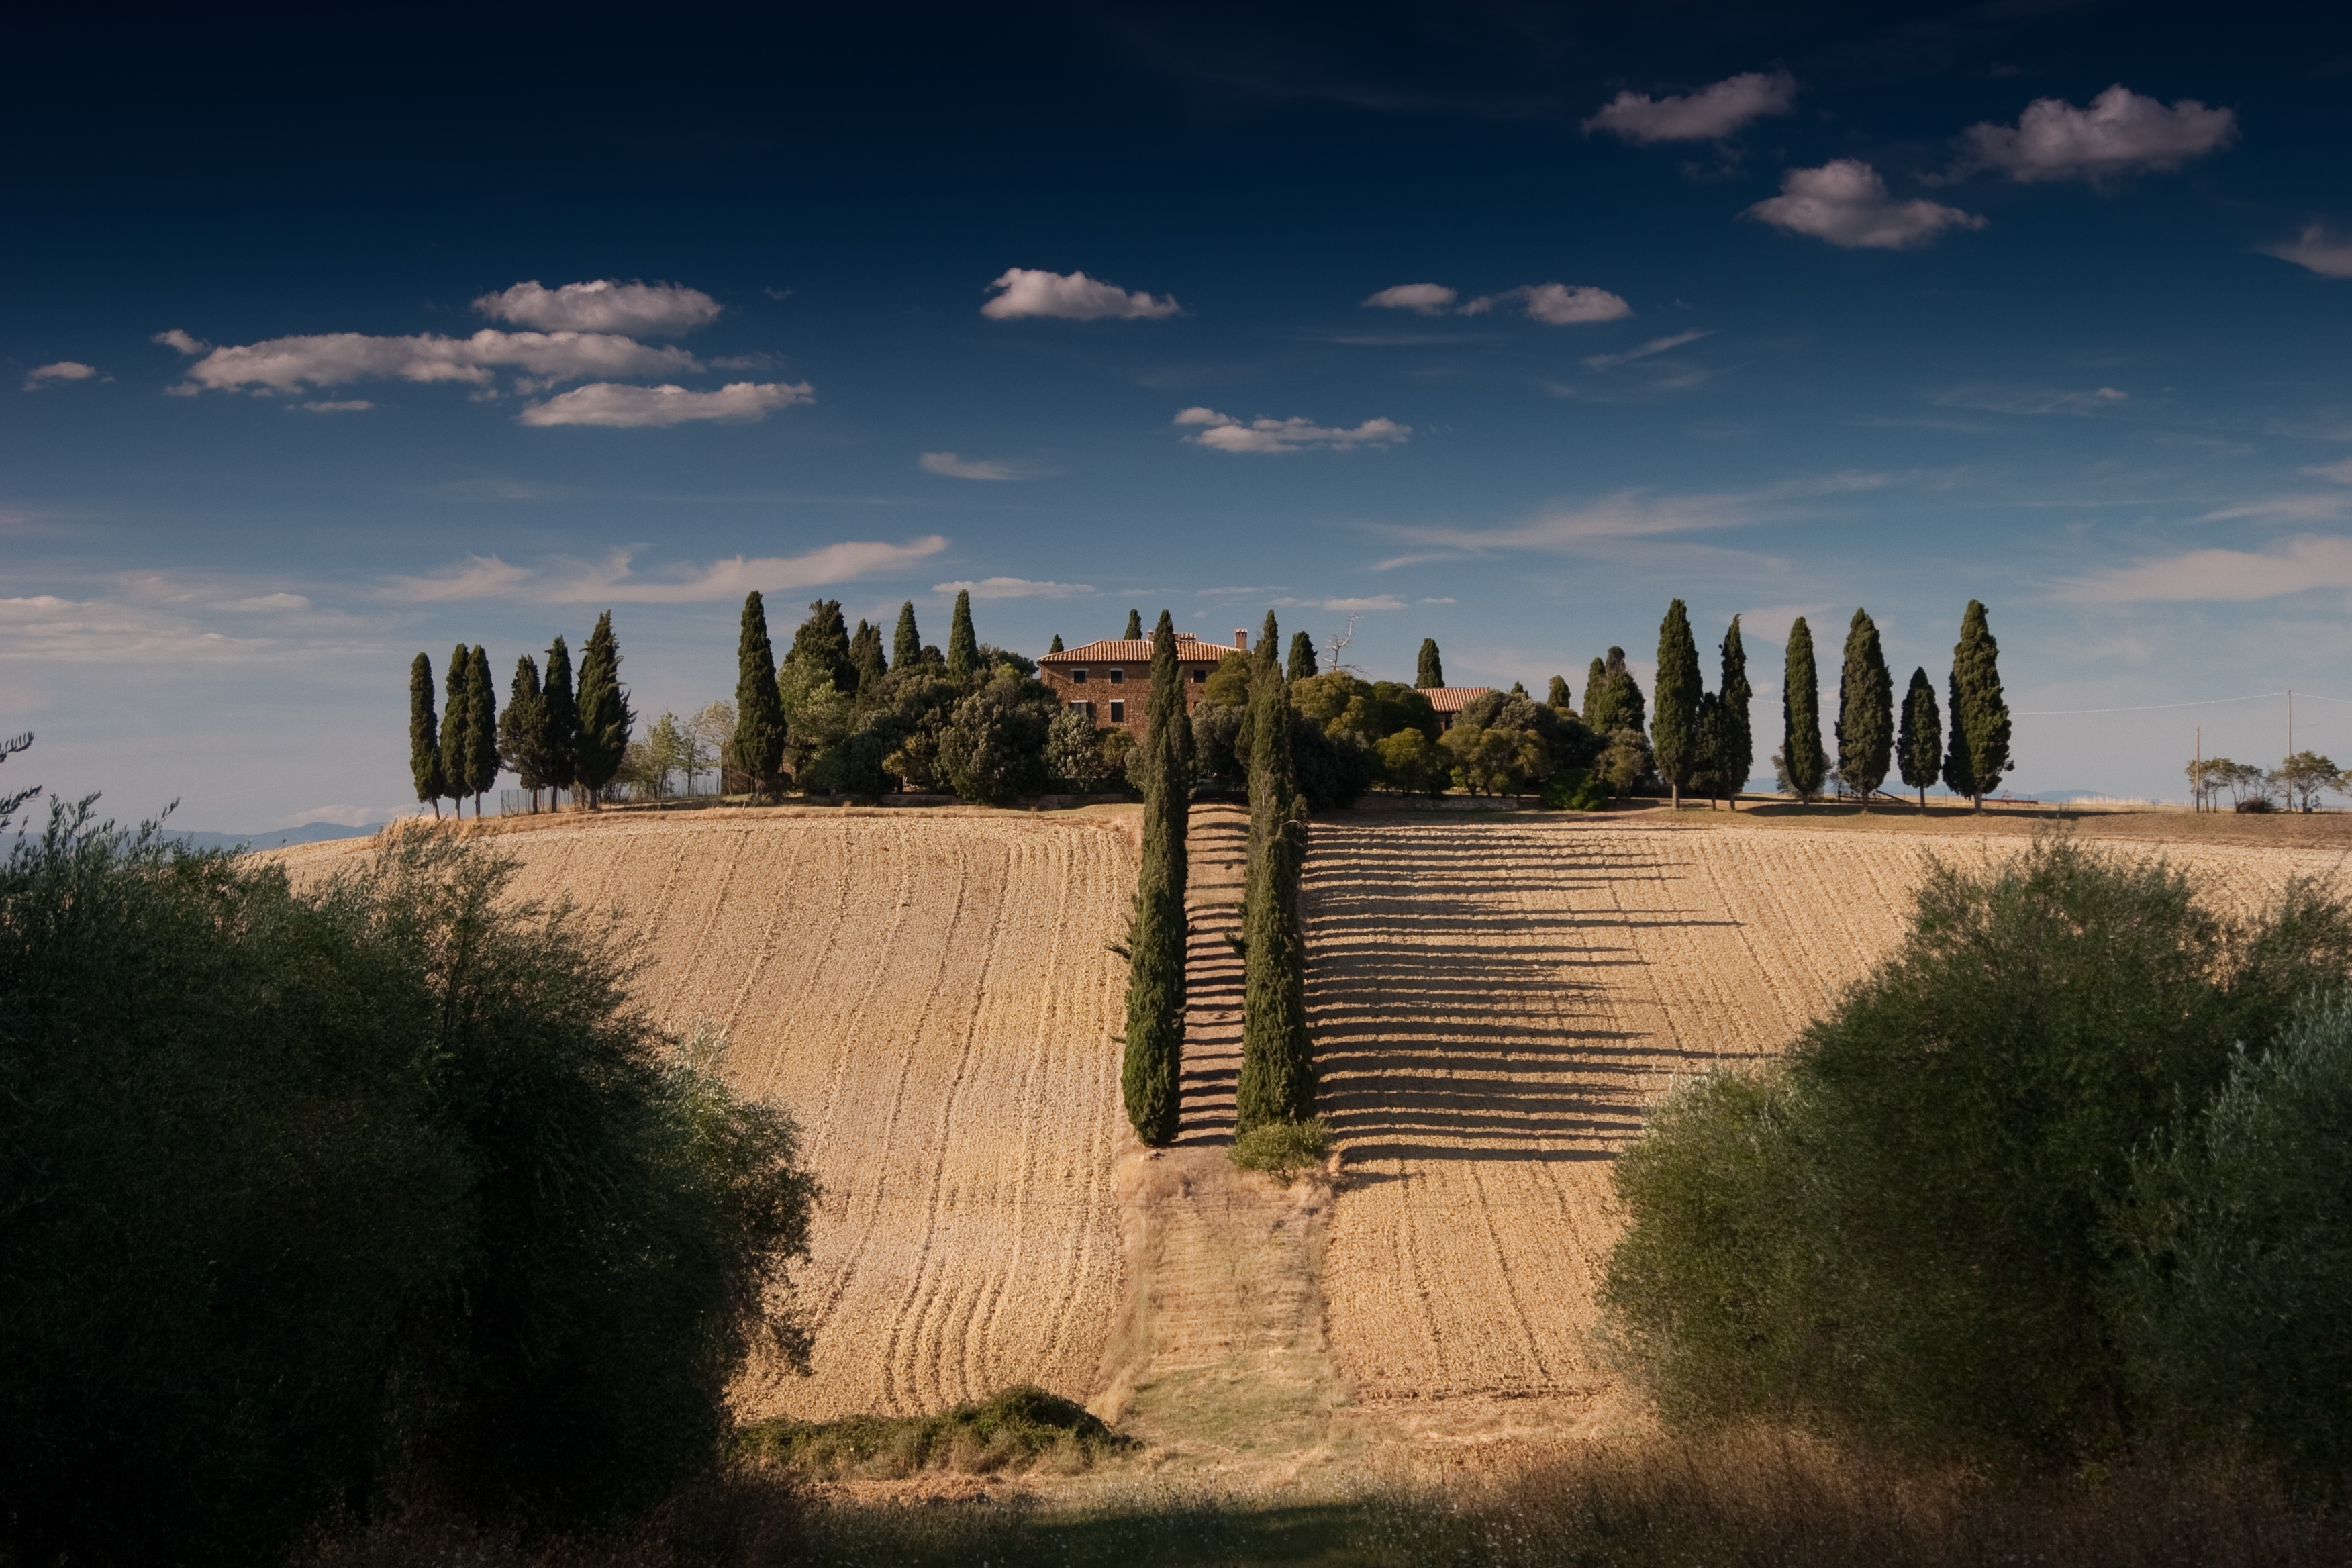
landscape, sea, tree, nature, grass, rock, horizon, cloud, sky, sunset, skyline, field, villa, mansion, house, sunlight, morning, hill, village, dusk, evening, reflection, garden, sunny, avenue, ruins, rural area